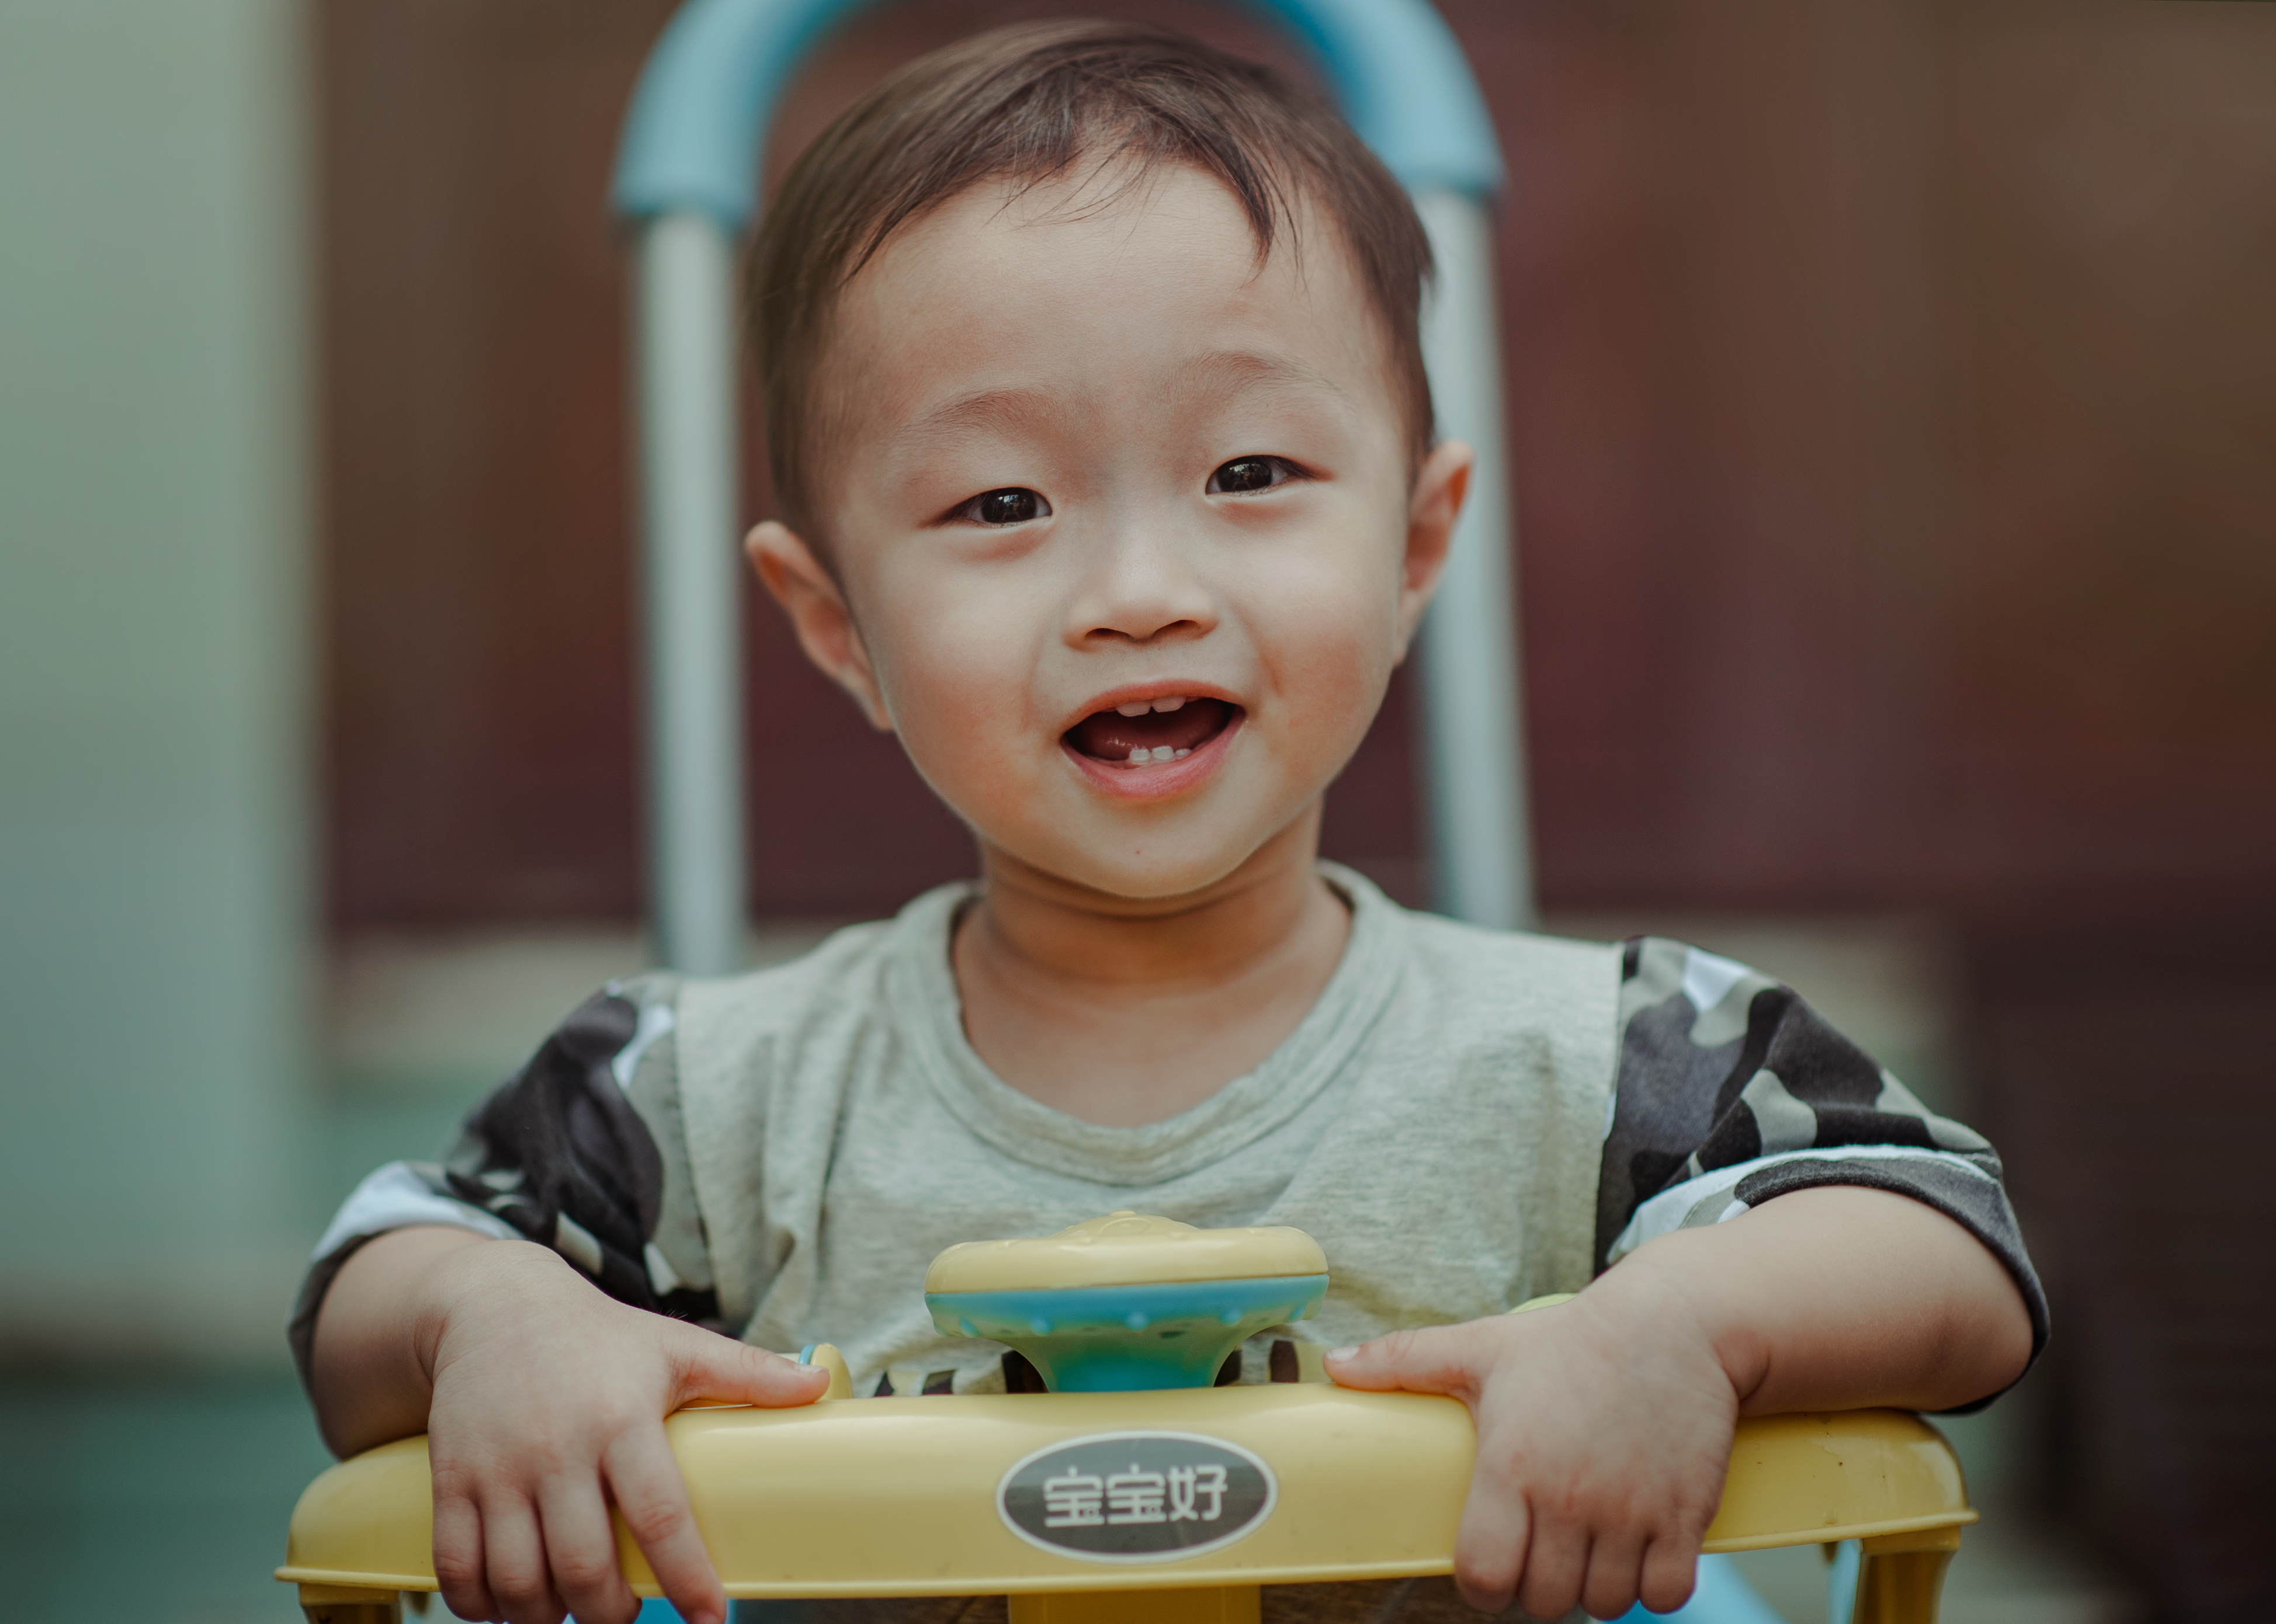
adorable, baby, blurred background, boy, child, childhood, close up, cute, daylight, eyes, face, innocence, kid, little, looking, person, smile, smiling, son, toddler, toy, happy, skin, facial expression, infant, sitting, eye, play, product, girl, fun